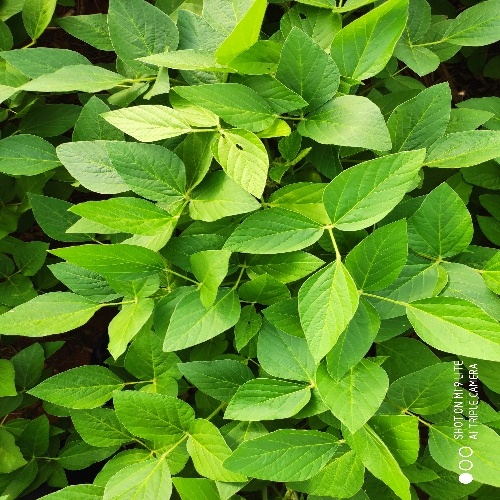
Label: Diabrotica_speciosa